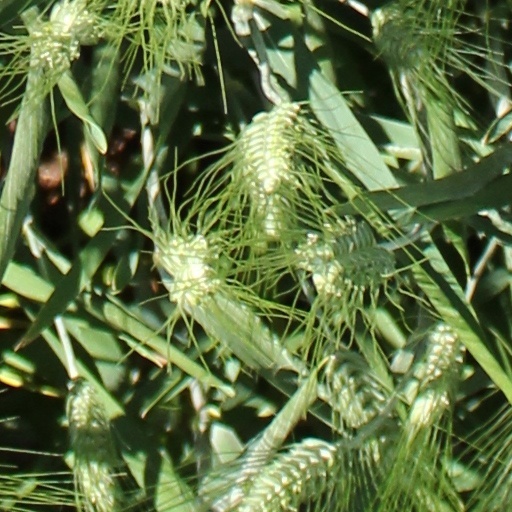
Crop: wheat